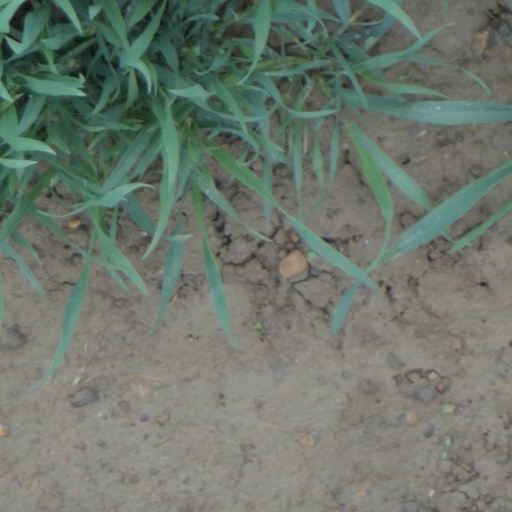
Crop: wheat